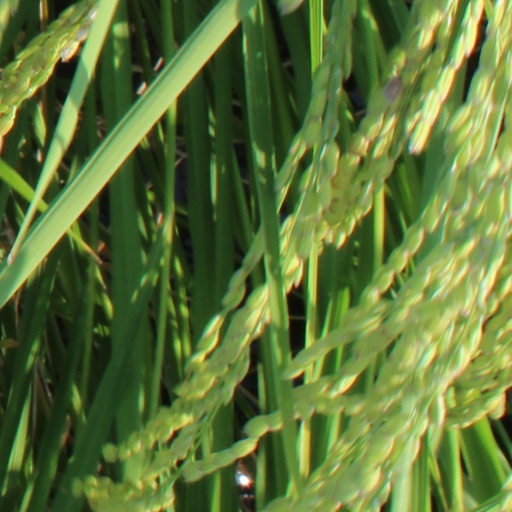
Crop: rice